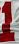
Number: 1